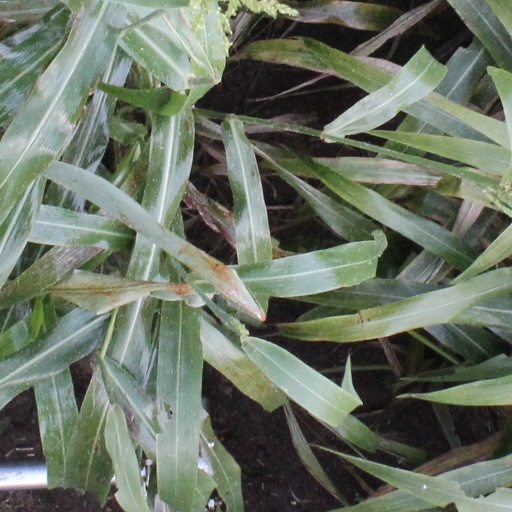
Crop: sorghum